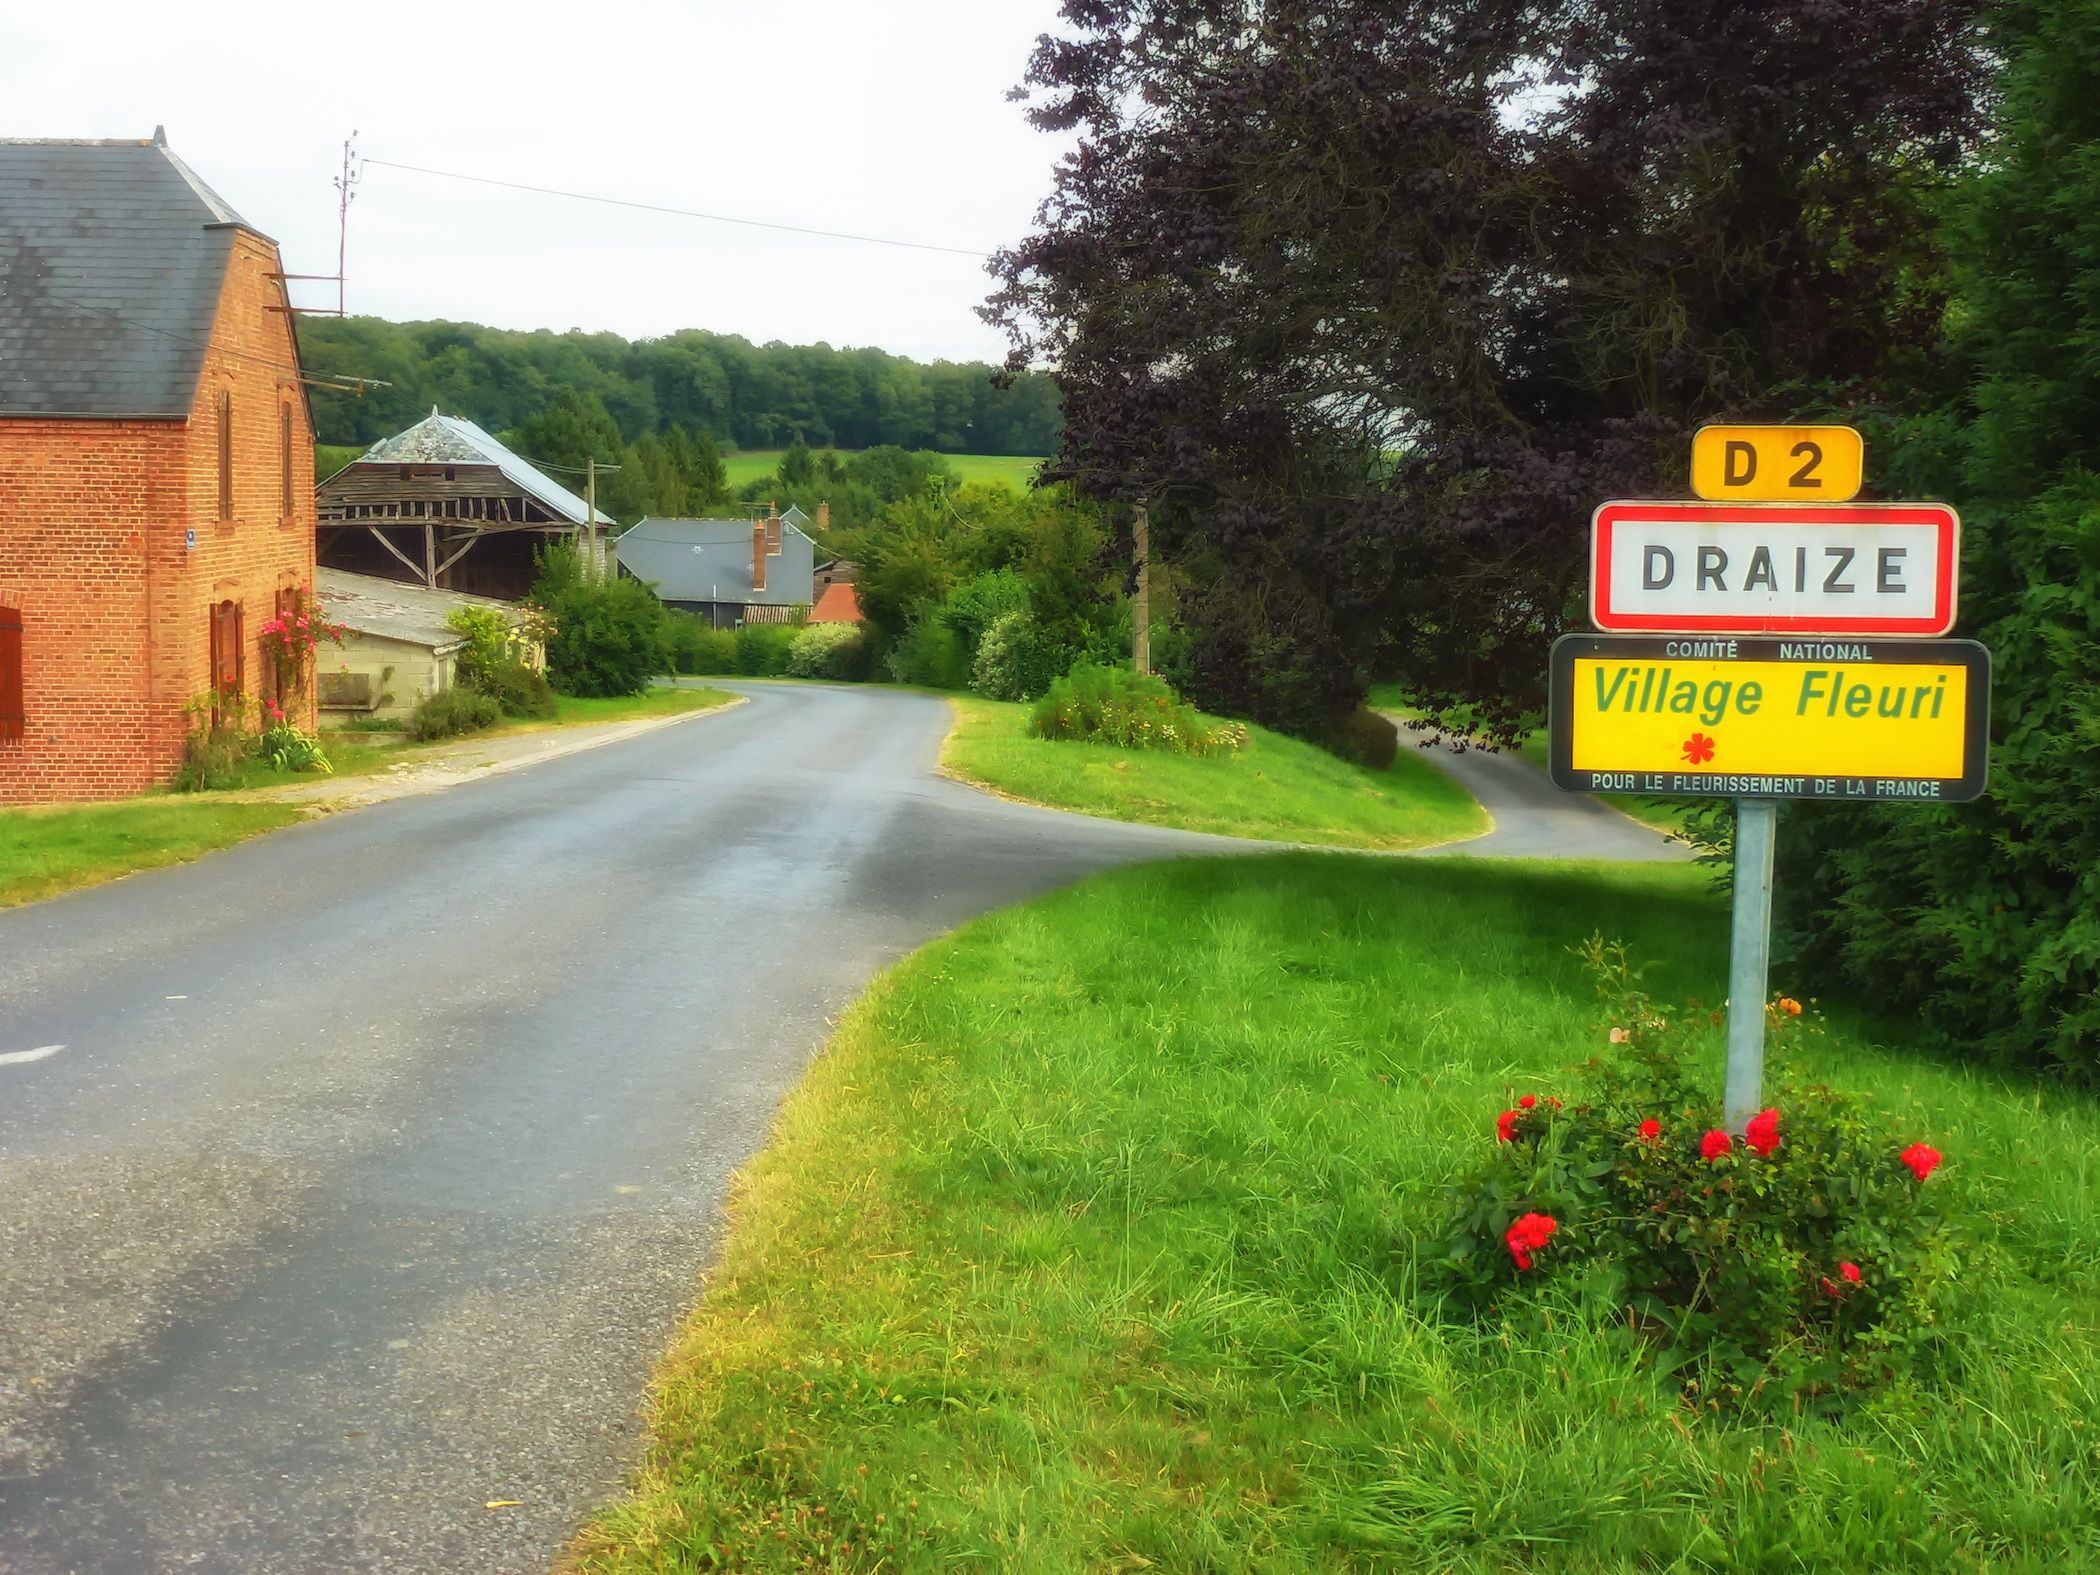
landscape, road, street, lawn, highway, village, france, sign, scenic, signage, lane, flowers, trees, buildings, infrastructure, yard, rural area, traffic sign, road surface, residential area, nonbuilding structure, draize